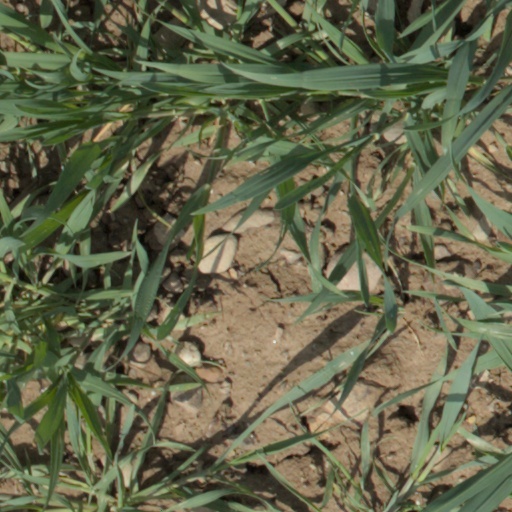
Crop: wheat